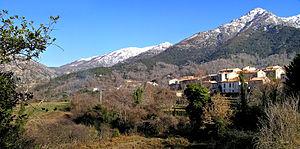
Bocognano (Corse) - Panorama du village. Au fond, le col de Vizzavona (1163 m)
Bocognano est une commune française située dans la circonscription départementale de la Corse-du-Sud et le territoire de la collectivité de Corse. Elle appartient à l'ancienne piève de Celavo dont elle était le chef-lieu.